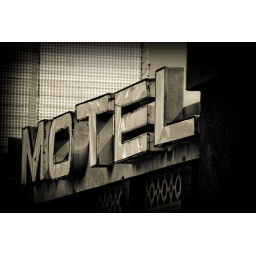
This even more decrepit sign is near street level, at the entrance. 6720 Sunset Blvd. in Hollywood, CA.